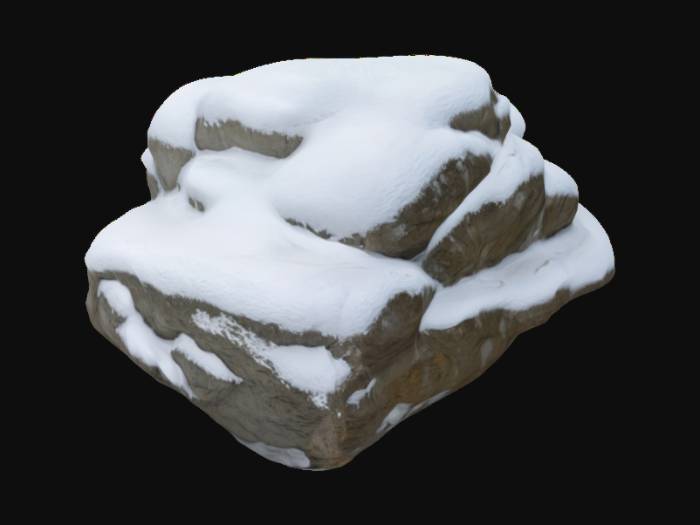
미적 점수 (1~10점): 9